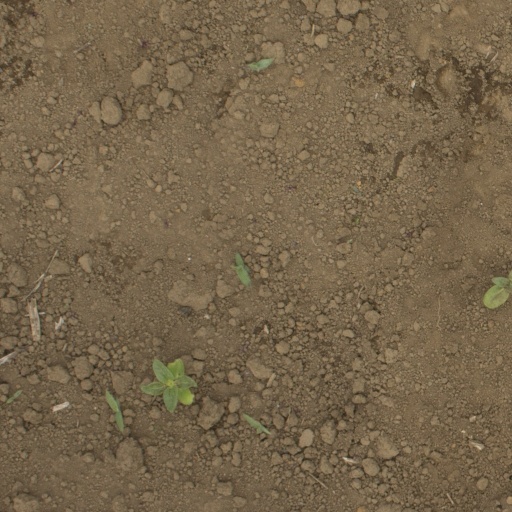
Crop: Jerusalem artichoke